Rudy Giuliani 2008 presidential campaign

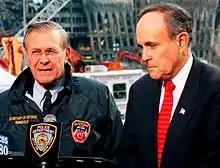
Mayor Giuliani (right) at Ground Zero following the 9/11 attacks, with Secretary of Defense Donald Rumsfeld.

Giuliani's public profile started to rise when he was appointed as the United States Associate Attorney General by President Ronald Reagan. He held the position from 1981 to 1983, when he was appointed United States Attorney for the Southern District of New York. He held this post until 1989, when he resigned to run his first campaign for Mayor of New York City. He lost the race but won four years later, and served as the city's mayor from 1994 to 2001. As mayor, he was best known for his leadership role during the September 11 attacks, when he coordinated and managed the immediate emergency response, earning him the title as "Time" magazine Person of the Year in 2001. He also positioned himself as "tough on crime" and was often credited with the reduction in offenses that occurred during his tenure in office. Giuliani briefly ran for U.S. Senate in New York to succeed retiring Daniel Patrick Moynihan in 2000, but was forced to withdraw from the race after being diagnosed with prostate cancer. Although he held traditional views on defense and economics, Giuliani was considered socially liberal, holding pro-choice views on abortion, supporting same-sex civil unions and embryonic stem cell research. As mayor, the abortion rate in New York City dropped by 16% in comparison to the 12% drop nationally; adoptions raised by 133%.